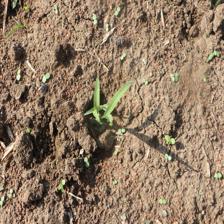
Label: Sorghum